Iran–Mexico relations

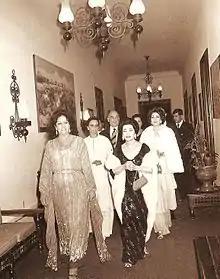
Mexican First Lady Carmen Romano and President José López Portillo accompanying Iranian Queen Consort Tadj ol-Molouk in Mexico City; 1978.

The first diplomatic contacts between Qajar Iran (then known as Persia) and Porfiriato-era Mexico took place in 1889. In May 1903, a treaty of friendship was signed between the two nations; however, it was later abolished and declared null by the Iranian government in May 1928 due to a technicality. In 1937, a new treaty was signed between the two nations and on 15 October 1964, formal diplomatic relations were established.